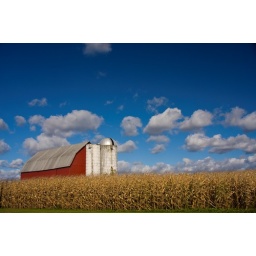
Simple shot of a red barn in a field of corn ready to be harvested